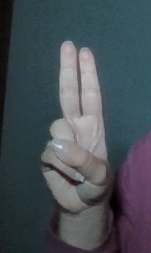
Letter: taa